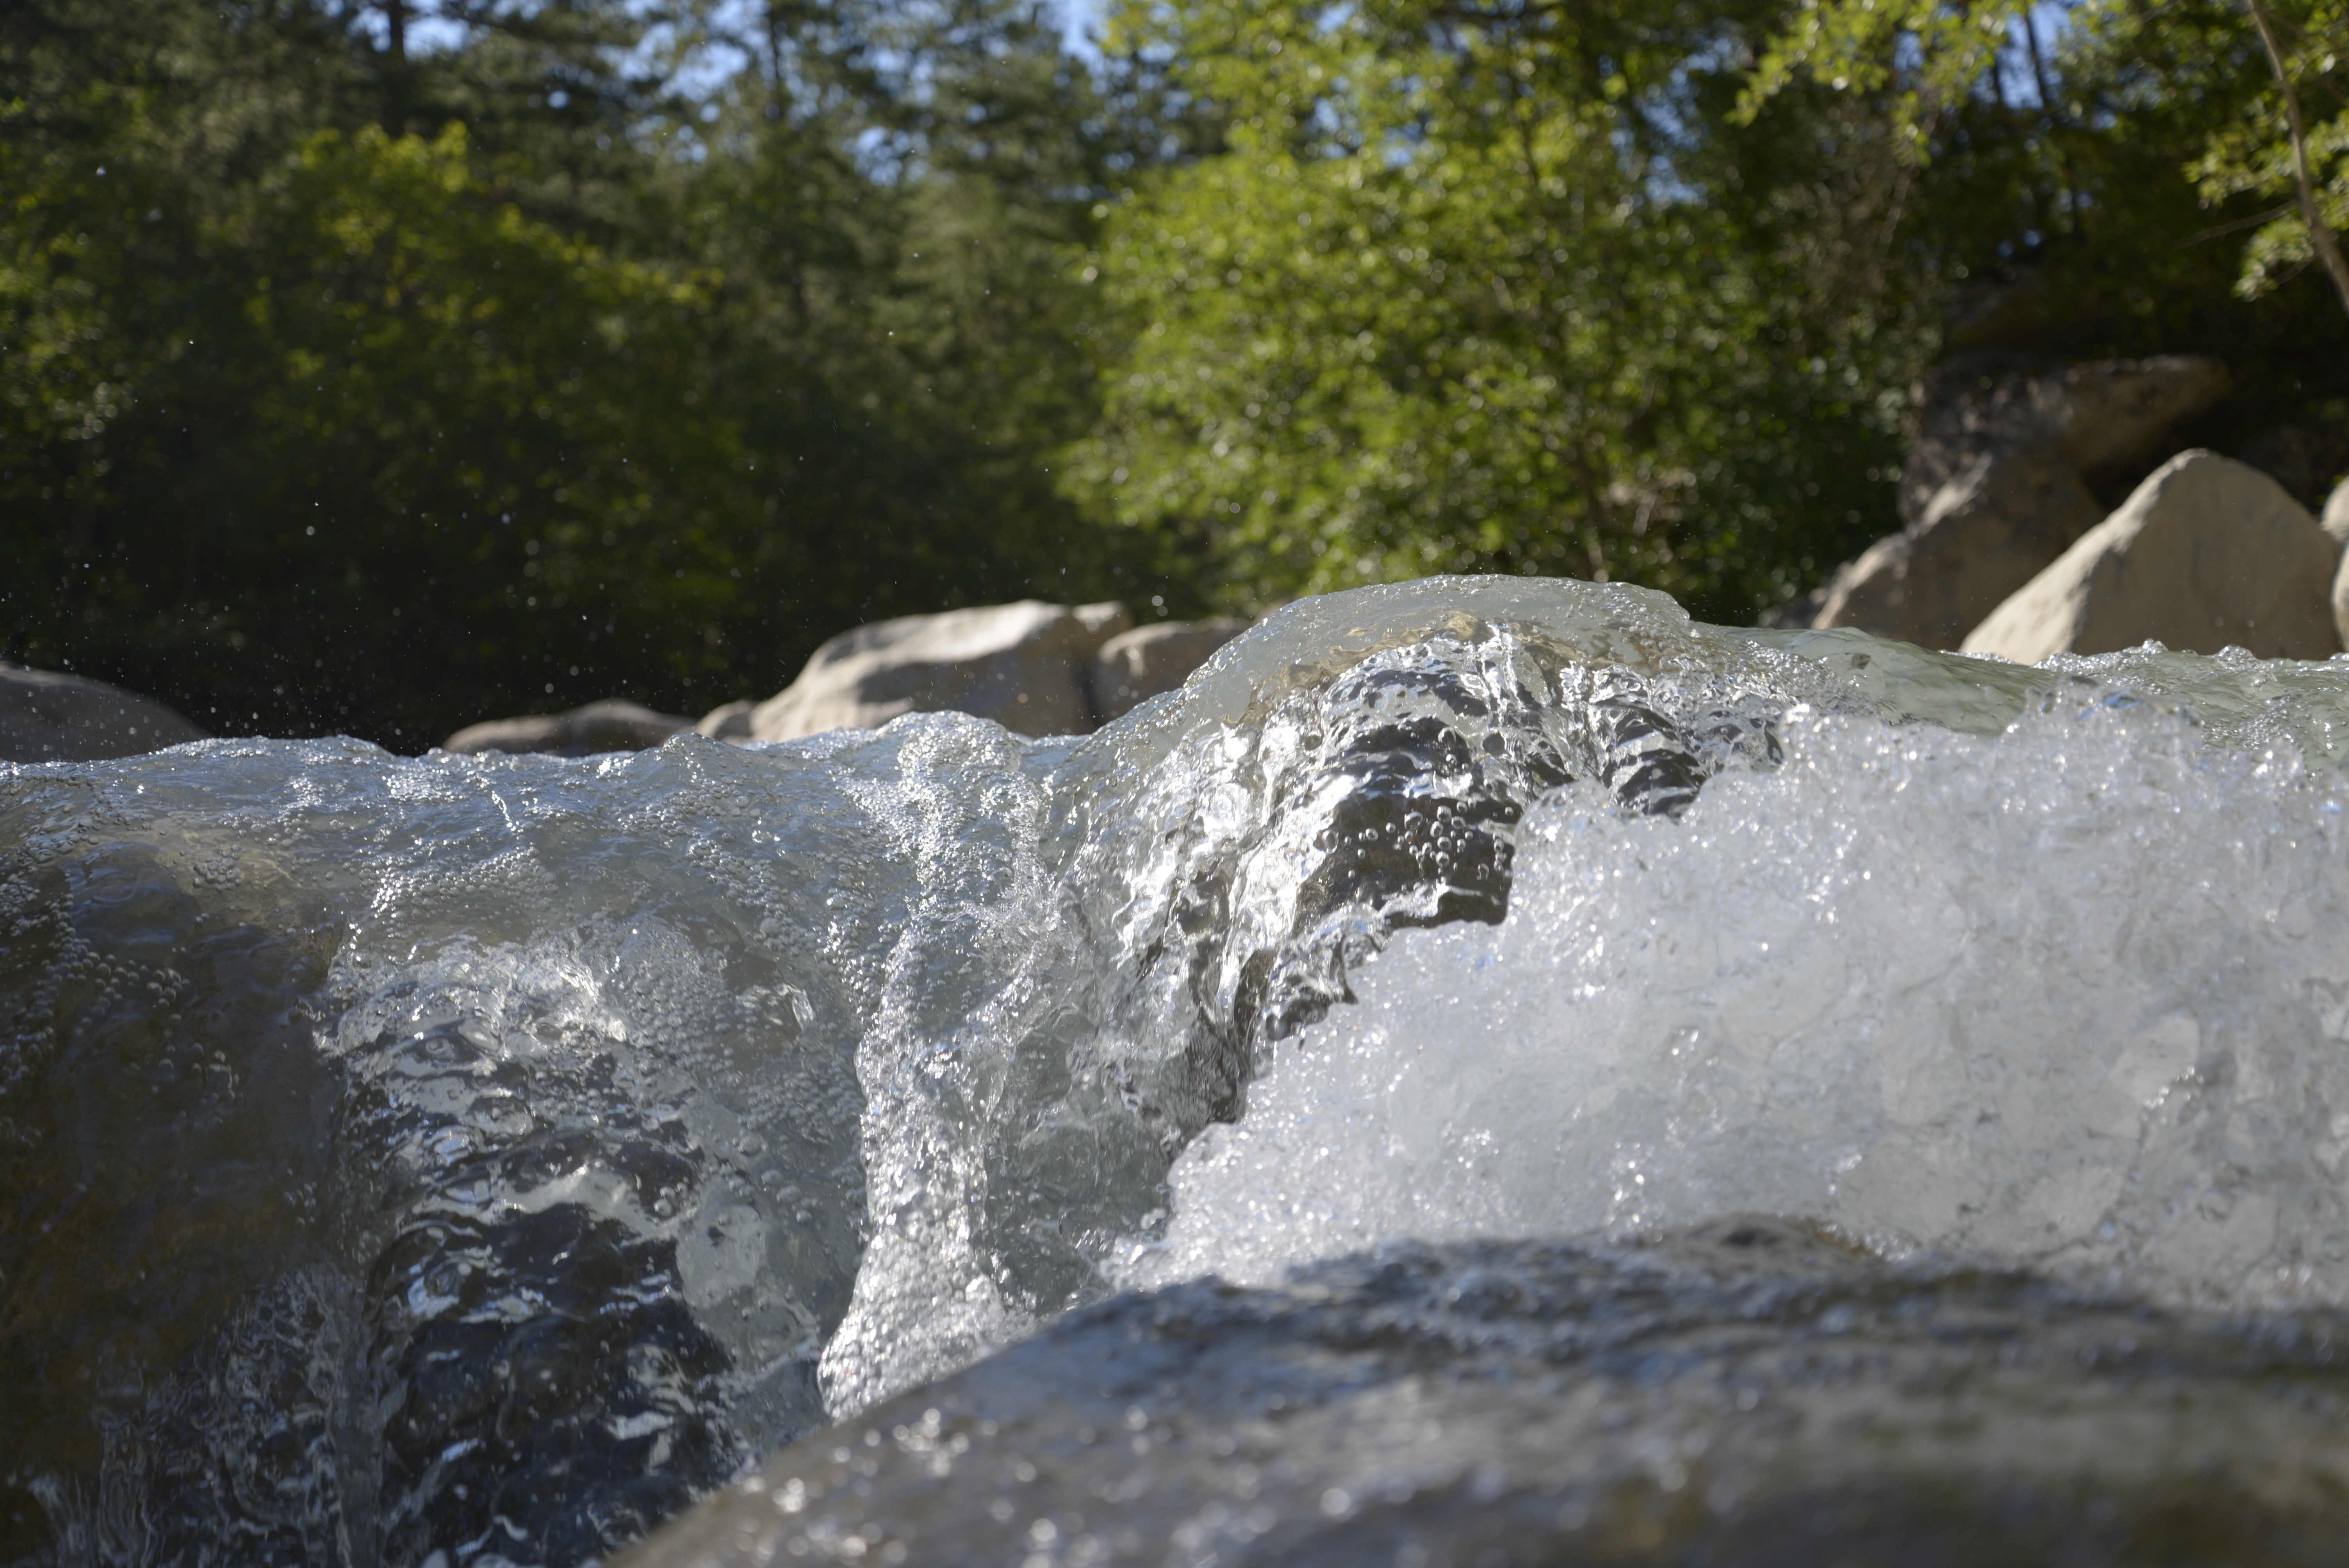
water, nature, rock, waterfall, wave, river, stream, ice, clean, rapid, frisch, water feature